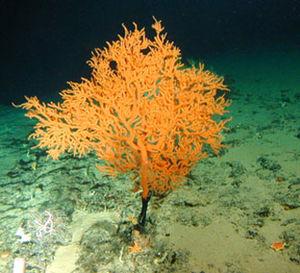
Leiopathidae est une famille de cnidaires anthozoaires de l'ordre Antipatharia.
L'ordre des Antipatharia regroupe des cnidaires anthozoaires communément appelés coraux noirs.